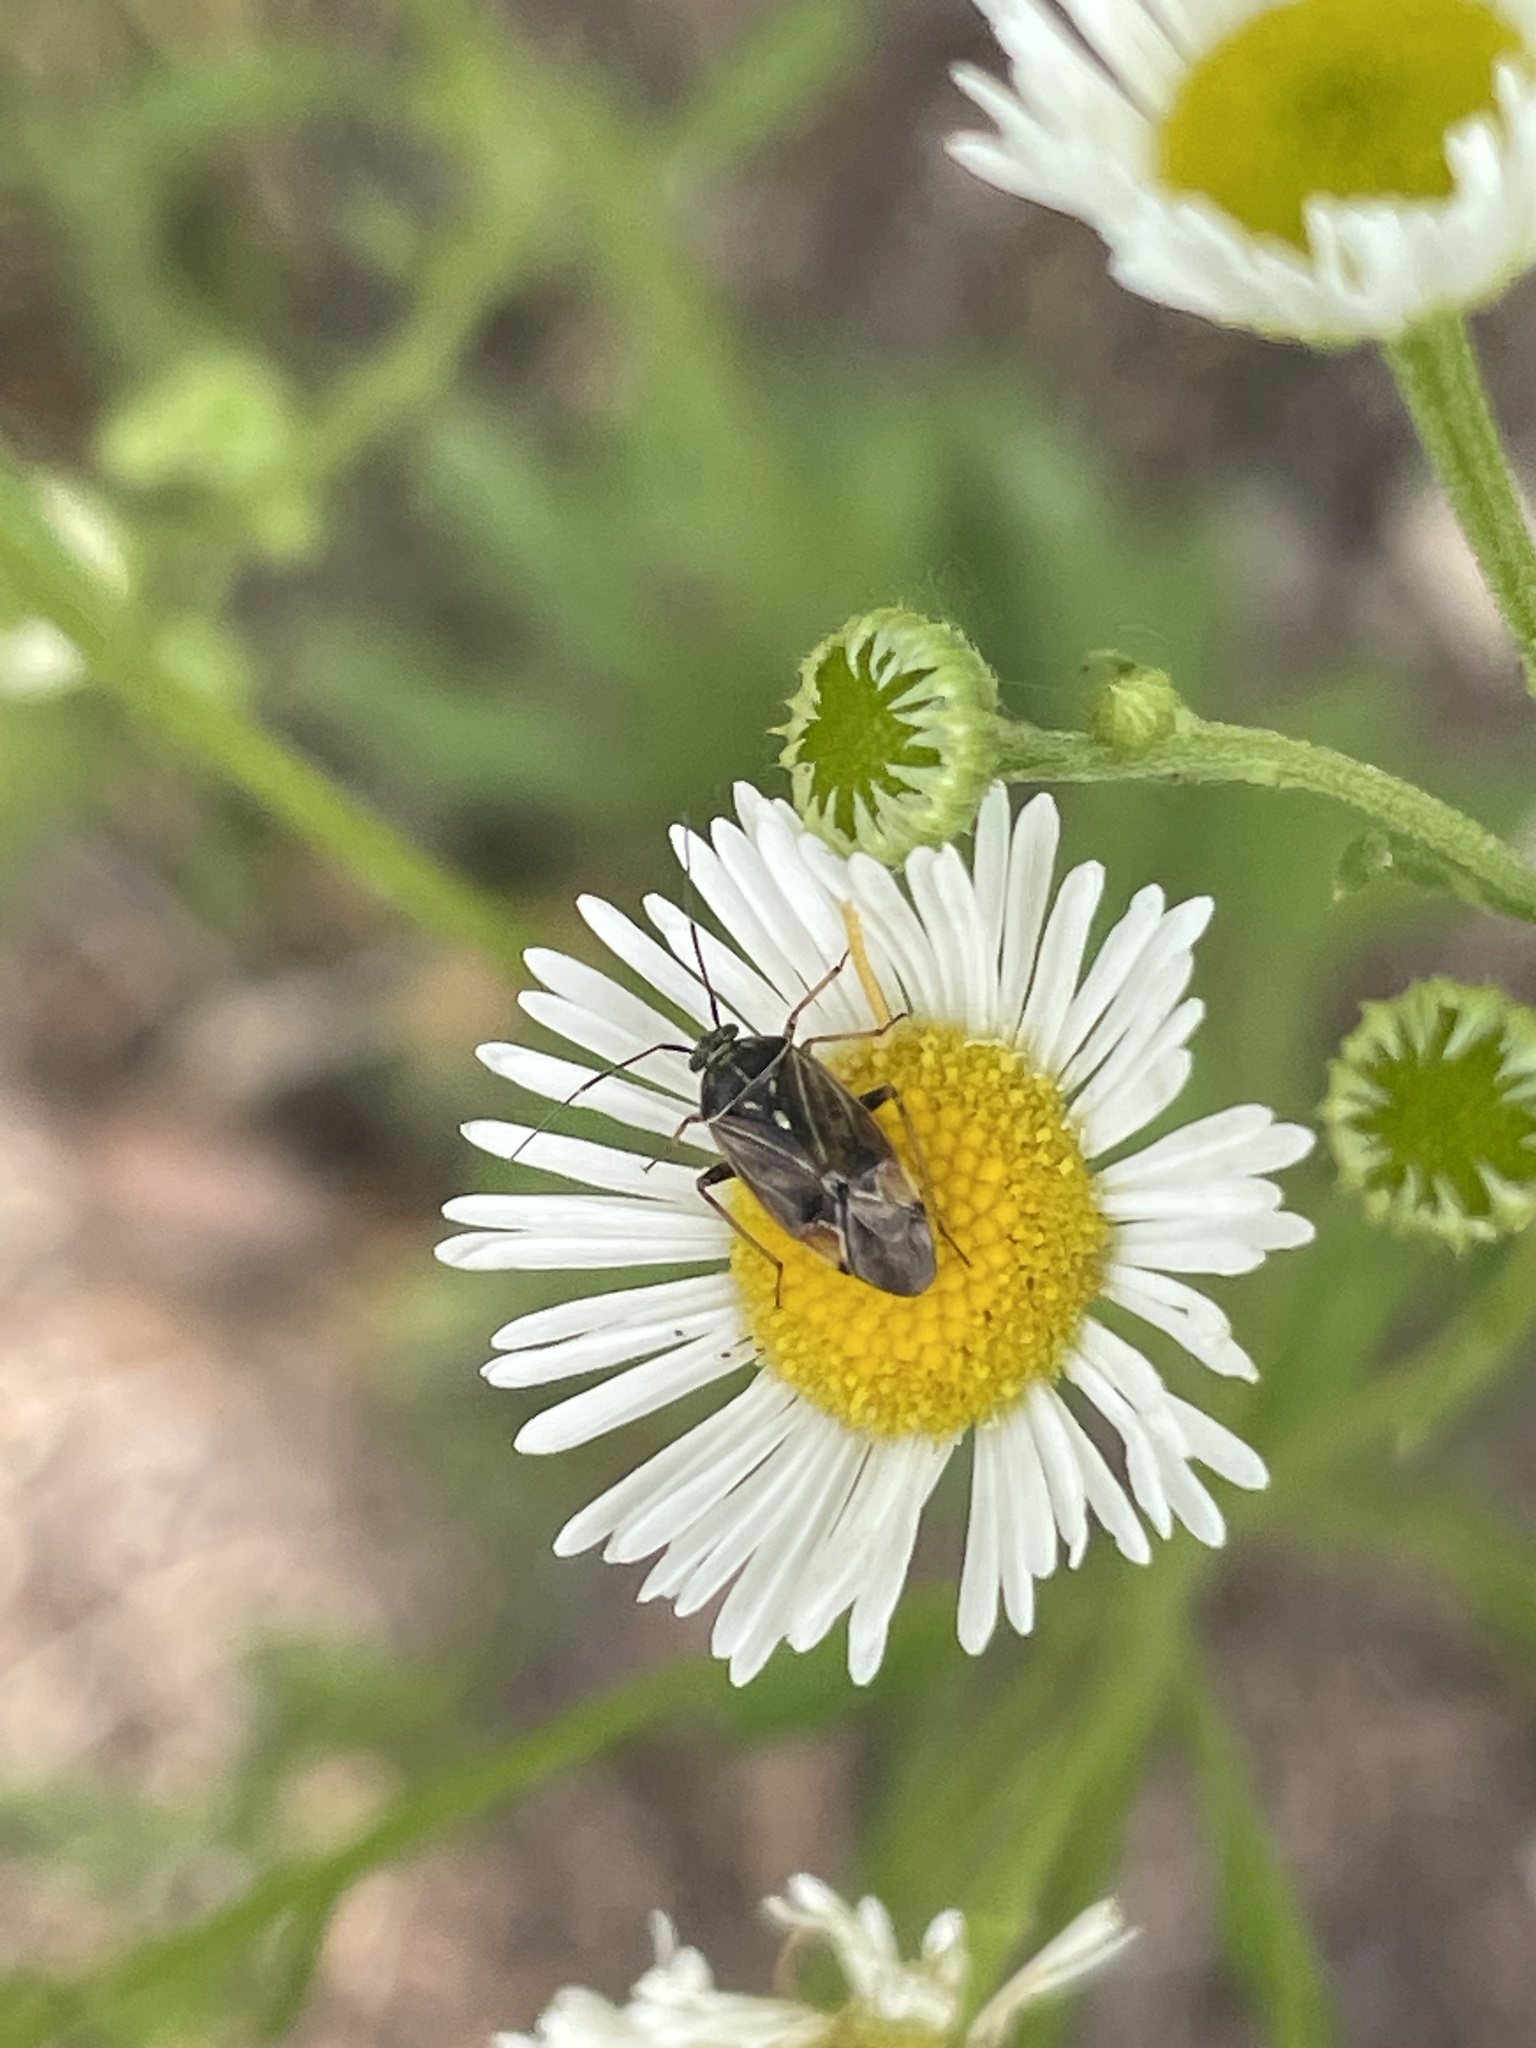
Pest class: lygus_bug